Gudgeonville Covered Bridge

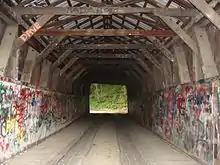
The interior of the Gudgeonville Covered Bridge, July 2008

Evans' 2001 "Pennsylvania's Covered Bridges: A Complete Guide" described the bridge to be "structurally sound," but its general appearance to be "most disappointing". The Federal Highway Administration National Bridge Inventory found the sufficiency rating of the bridge structure to be only 14.6 percent. It found that the bridge's foundations were determined to "scour critical," meaning that the bridge's foundations were "determined to be unstable for the calculated scour conditions," and that the railing "does not meet currently acceptable standards". Its overall condition was deemed "basically intolerable requiring high priority of corrective action", with an estimated cost to improve the bridge of $107,000.